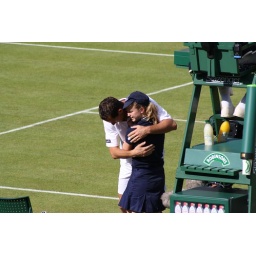
Michael Llodra hugs the ball girl after running into her during his second round match against Tommy Haas